Upsilon Sagittarii

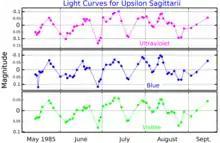
Light curves for Upsilon Sagittarii, adapted from Malcolm and Bell (1986)

The primary component appears as an A type supergiant, although published spectral types vary from F2p to B5II. Contrasting components in the spectrum may originate from disc material, polar jets, or the star itself. The low mass and unusual chemical composition are also thought to produce misleading spectral calibrations, with the star not as massive or as luminous as the Ia luminosity class would suggest.